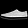
Label: Sneaker